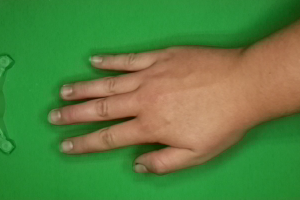
Label: paper